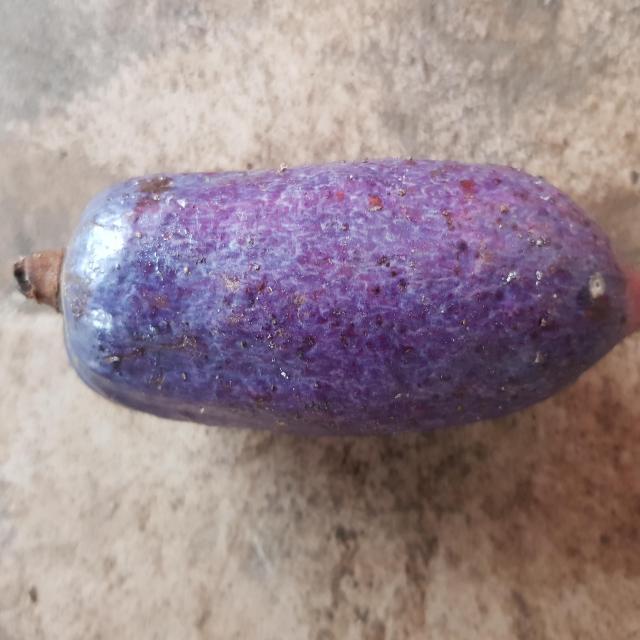
Plum grade: unaffected